An Israeli Love Story

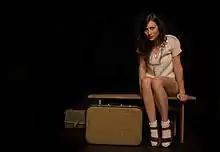
Adi Bielski in "An Israeli Love Story"

An Israeli Love Story is a play translated from the Hebrew play "Sippur Ahava Eretz Yisraeli".